Nikita Bochkov

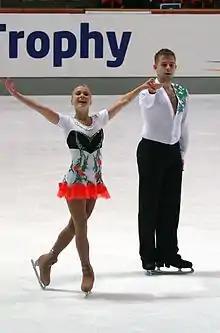
Paliakova and Bochkov at the 2013 Nebelhorn Trophy

Nikita Mikhailovich Bochkov (born 16 May 1991) is a Russian pair skater who currently represents Belarus with partner Maria Paliakova. With former partner Kristina Astakhova, he placed seventh at the 2011 World Junior Championships.